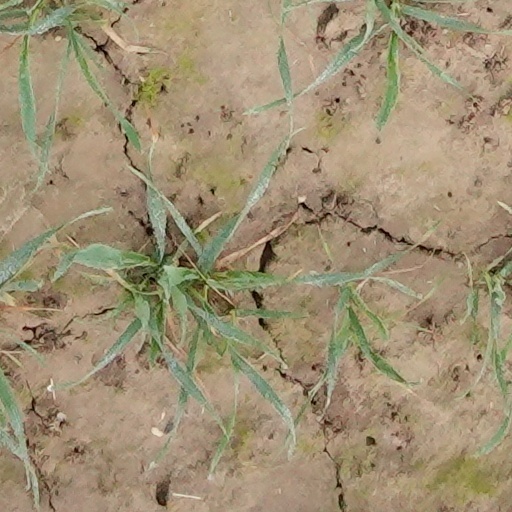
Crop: wheat